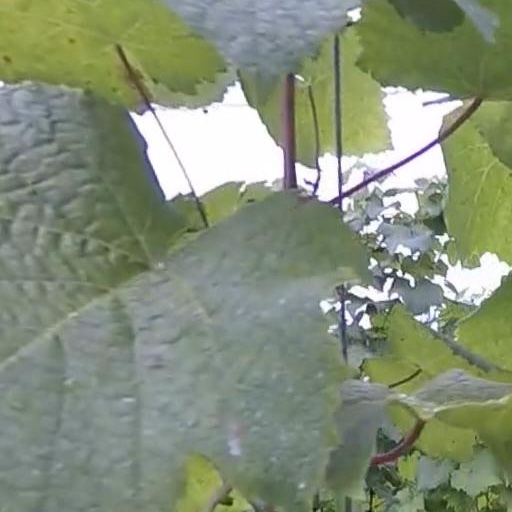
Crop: grape